Aero Spacelines Mini Guppy

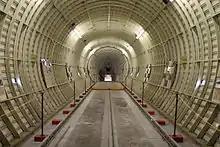
The cargo area of the Mini Guppy

The sole Model 377MG Mini Guppy was converted from a Boeing 377-10-26 (c/n 15937) and registered N1037V. An entirely new fuselage was fitted to the aircraft with a cargo bay measuring long and wide with a cargo floor; smaller than the cargo bay of the preceding Pregnant Guppy. Cargo was loaded through a hinged swinging tail. It retained the Pratt & Whitney R-4360 engines of the Stratocruiser, though provisions were made for the installation of Allison 501 turboprop engines. The vertical tail was extended by , while a new wing center section increased the wingspan by . The Mini Guppy's empty weight was .